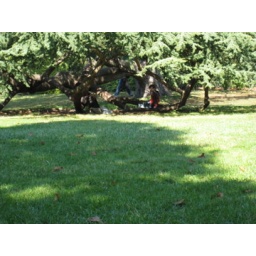
A little boy and his grandmother talking under a tree in the park